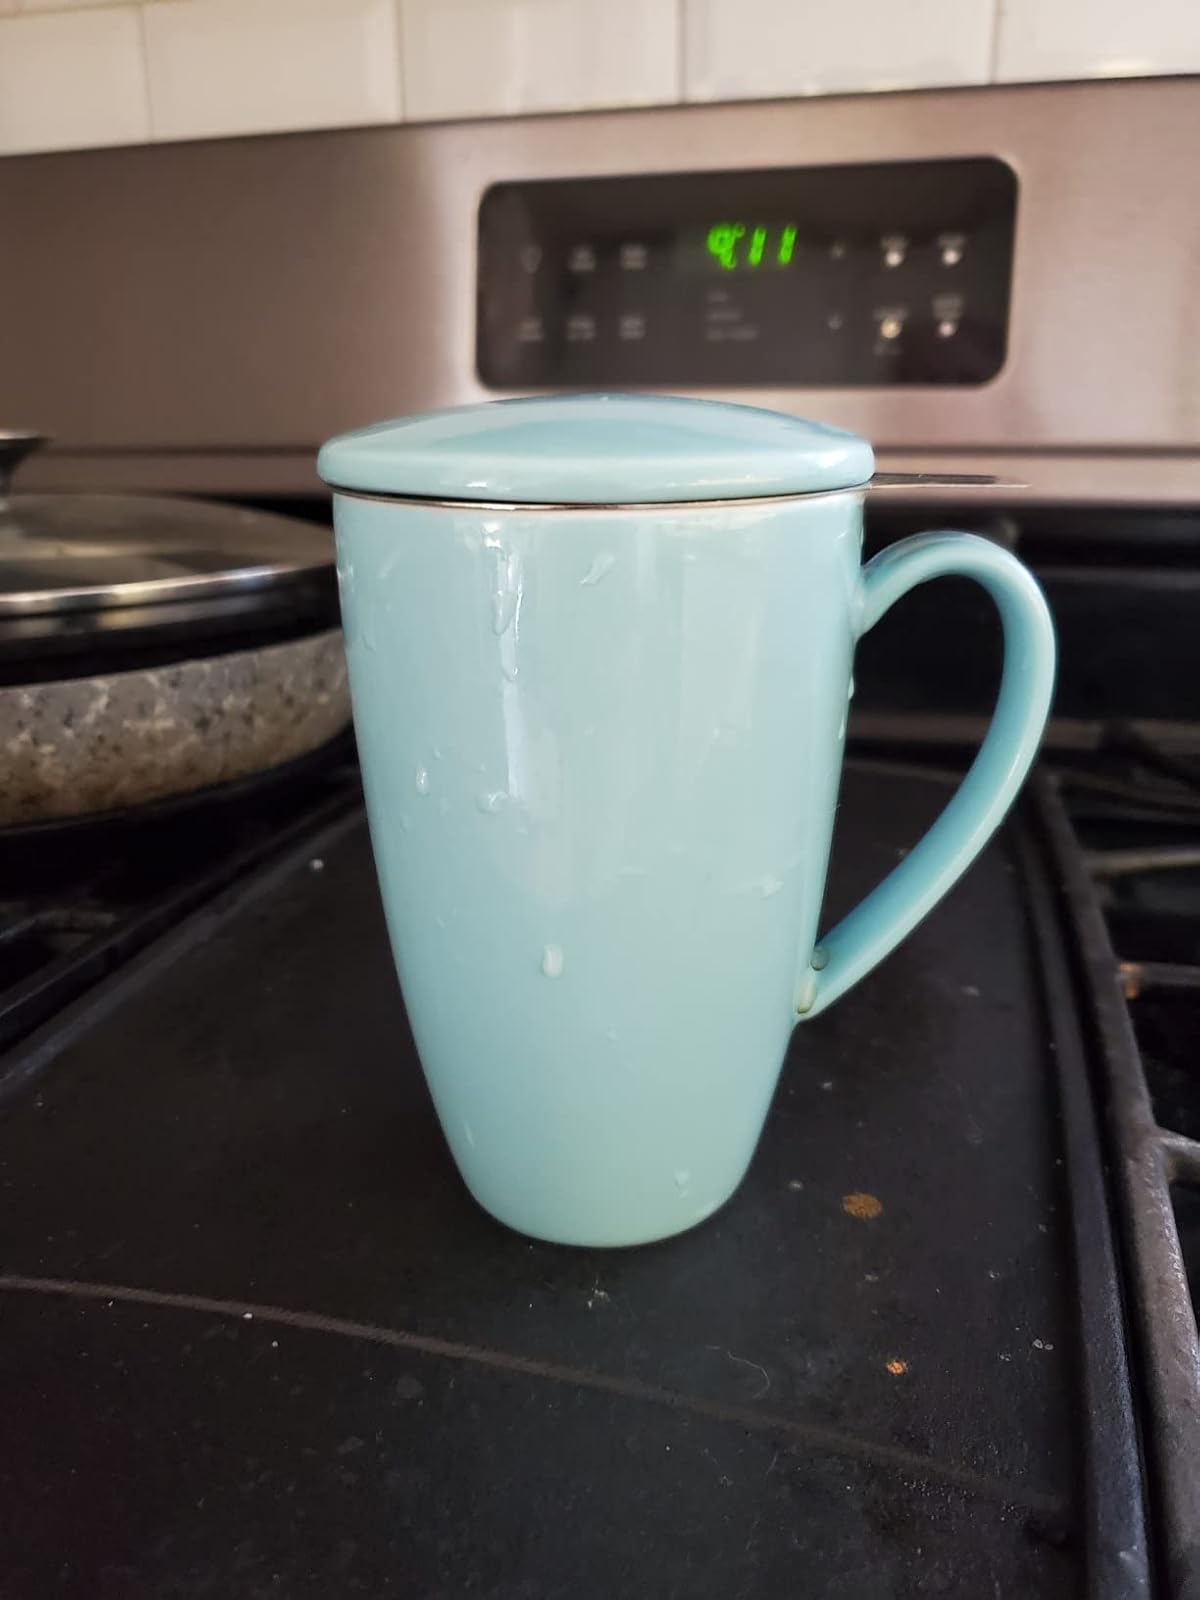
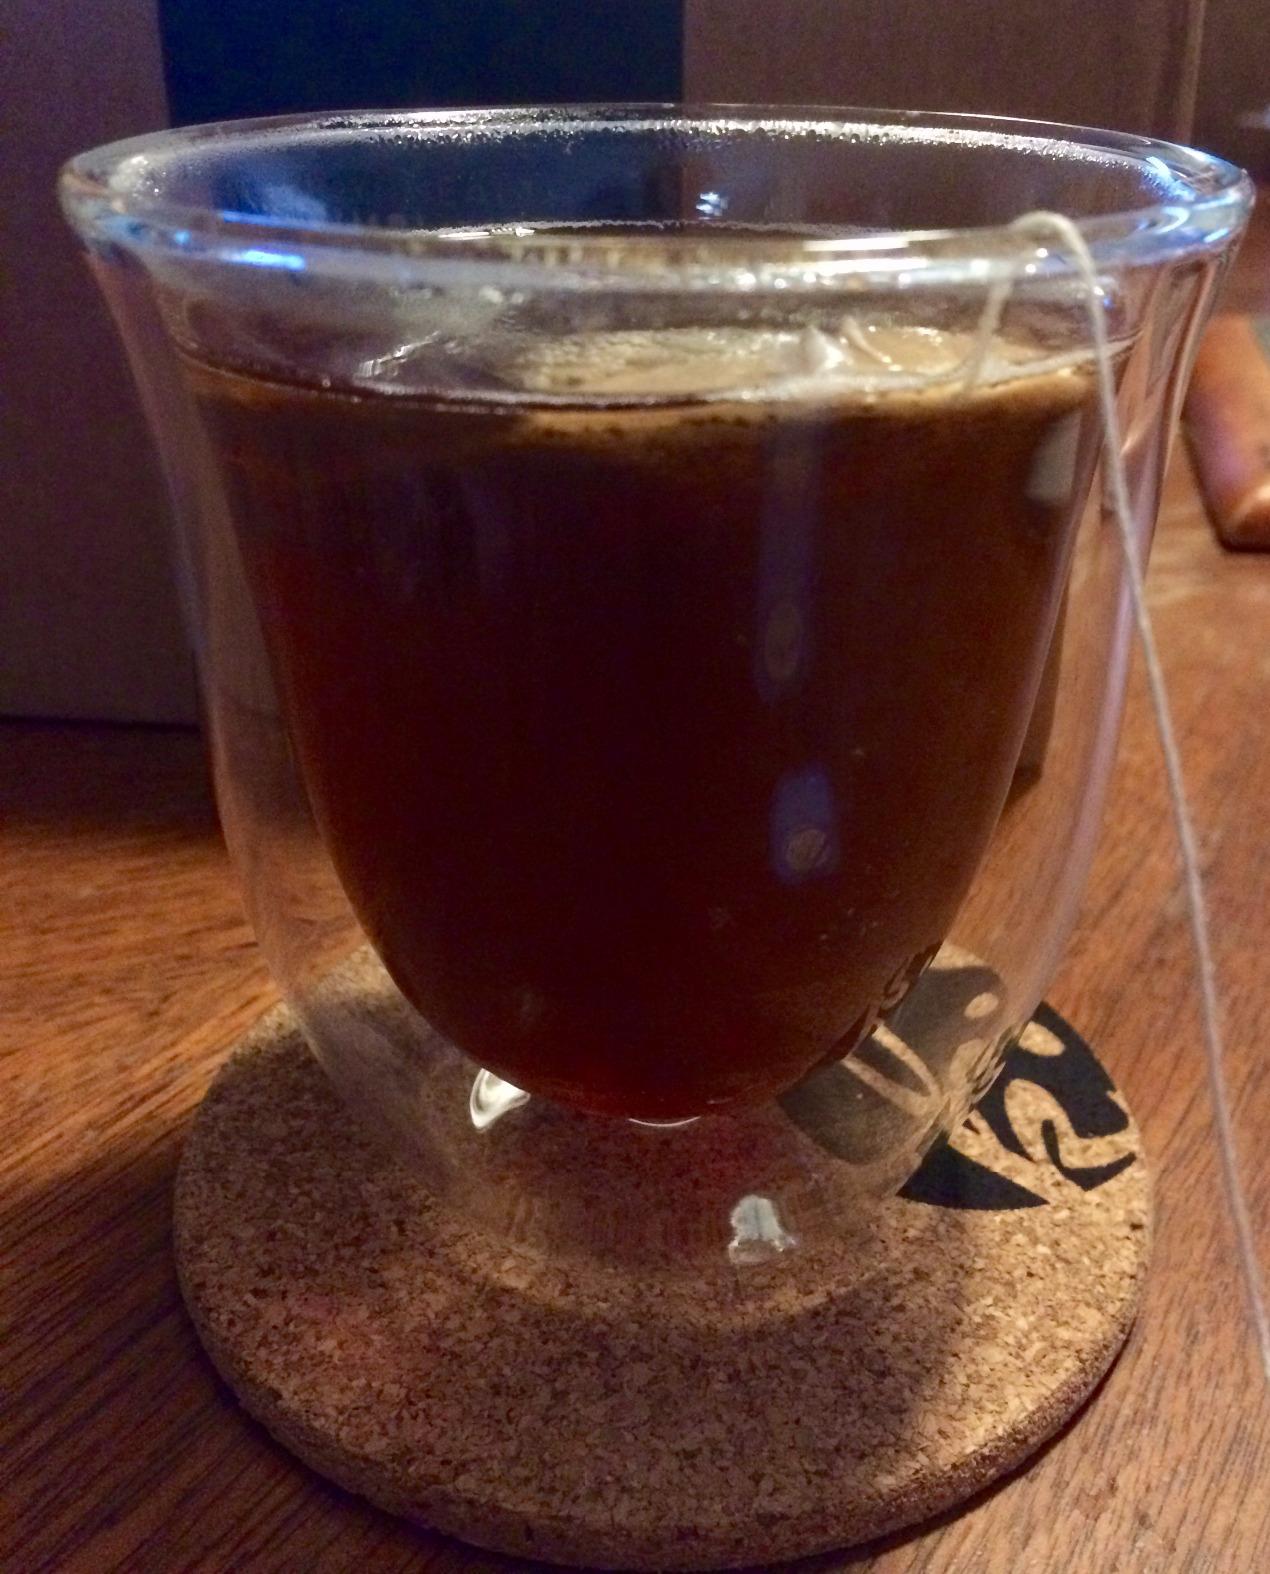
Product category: items_mug
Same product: no